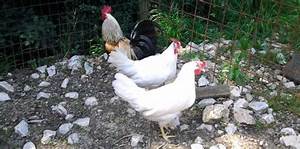
Label: gallina